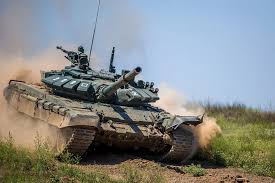
Label: T-72